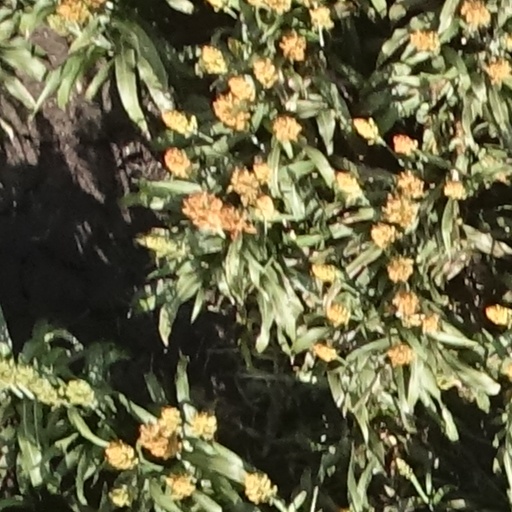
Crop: sorghum